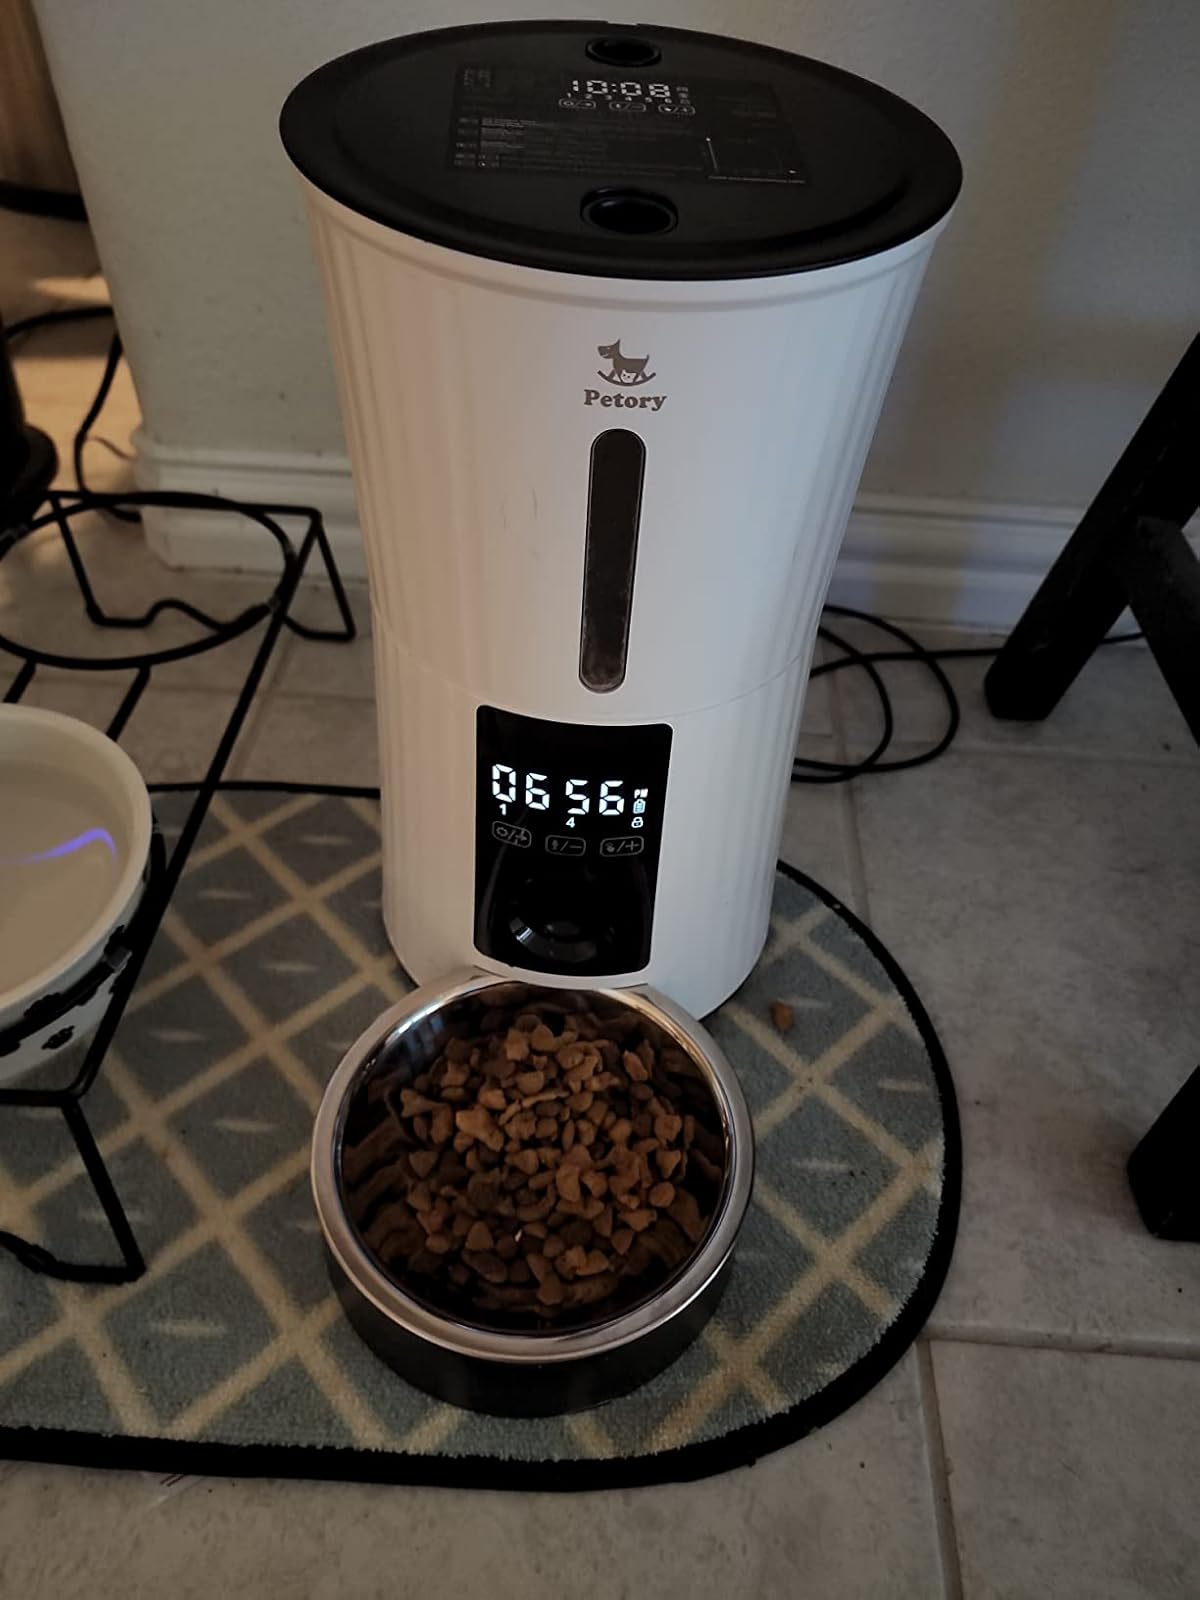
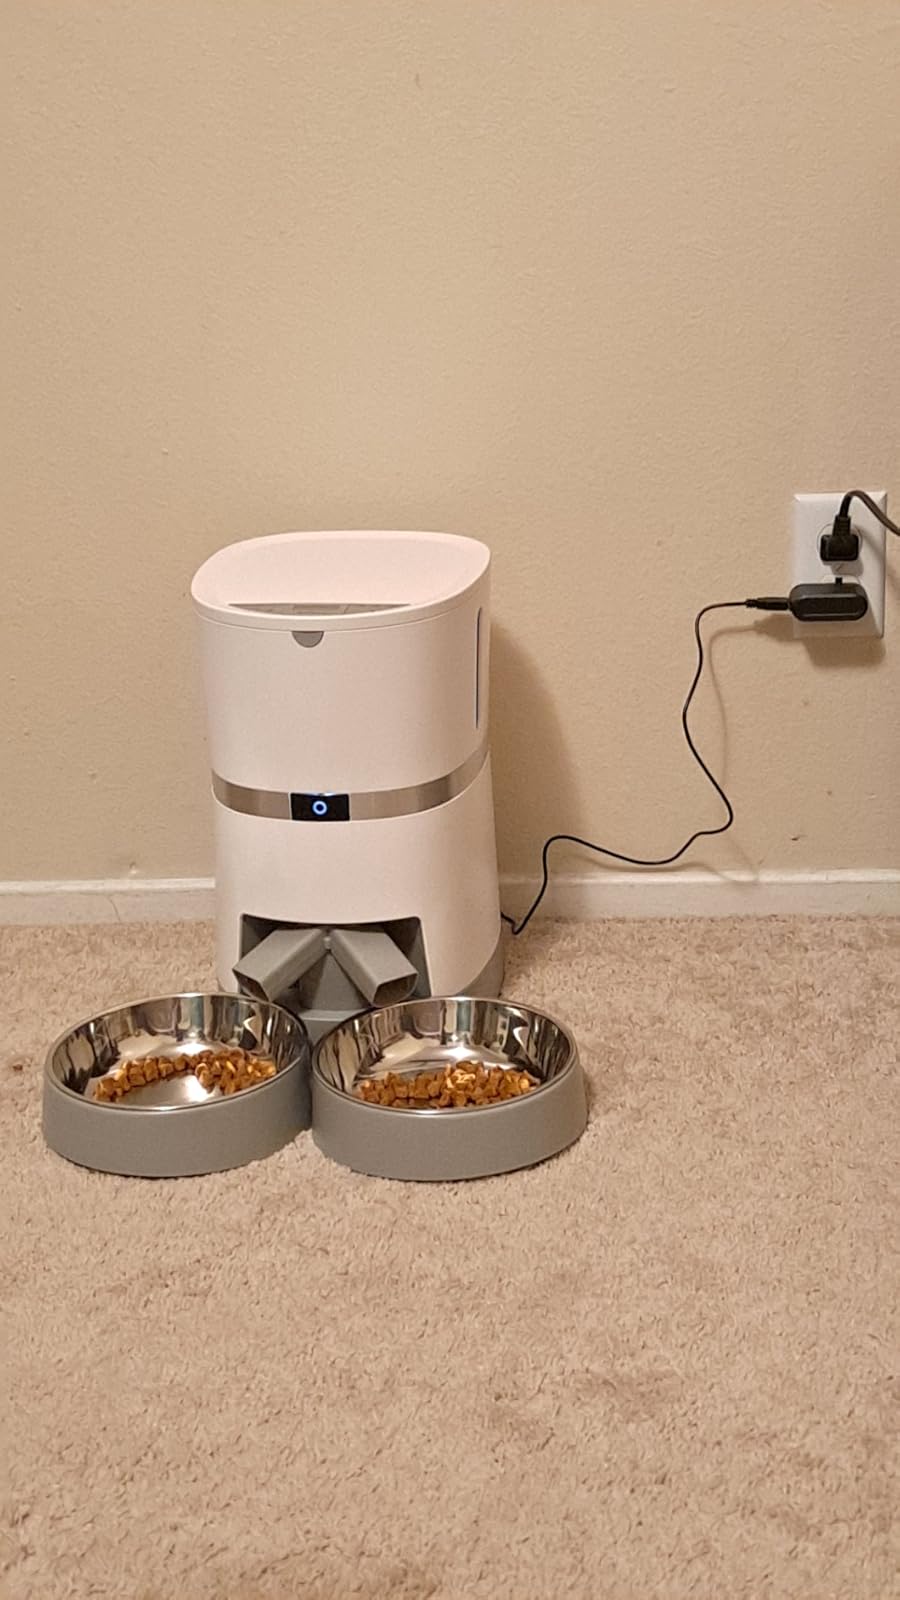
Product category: items_feeder
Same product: no